Philip V of Spain

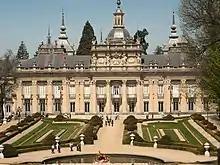
La Granja Royal Palace

On 14 January 1724, Philip abdicated the Spanish throne to his eldest son, the seventeen-year-old Louis. As the abdication occurred just over a month after the death of the Duke of Orléans, who had been regent for Louis XV of France, many at the time believed it was an attempt by Philip to circumvent the Treaty of Utrecht, which forbade a union of the French and Spanish crowns, therefore allowing him to claim the former should his young nephew perish without sons of his own. However, the actual reason for the abdication was that Philip, who exhibited many elements of mental instability during his reign, no longer wished to rule due to his increasing mental decline. However, Louis died on 31 August in Madrid of smallpox, having reigned only seven months and leaving no issue. Six days later, after much convincing, Philip was restored to the Spanish throne, so as to avoid a regency for his second son, Ferdinand, who was only 10 at the time.